Lê dynasty

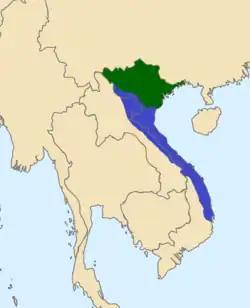
Map of Vietnam showing the Mạc controlled territories (green) and the Lê-Nguyễn-Trịnh alliance controlled territories (blue) circa 1570.

Article 344 of the Nguyen dynasty code and Article 305 of the Le dynasty code both forbade self-castration and castration of Vietnamese men. Self-castration of Vietnamese men was banned by Lê Thánh Tông, the emperor, in 1464.